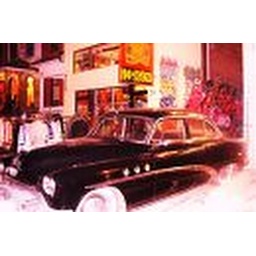
clasic car in front of store in queen street west toronto